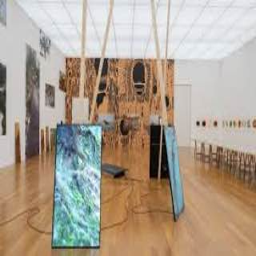
Kunstmuseum Liechtenstein